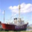
Label: ship